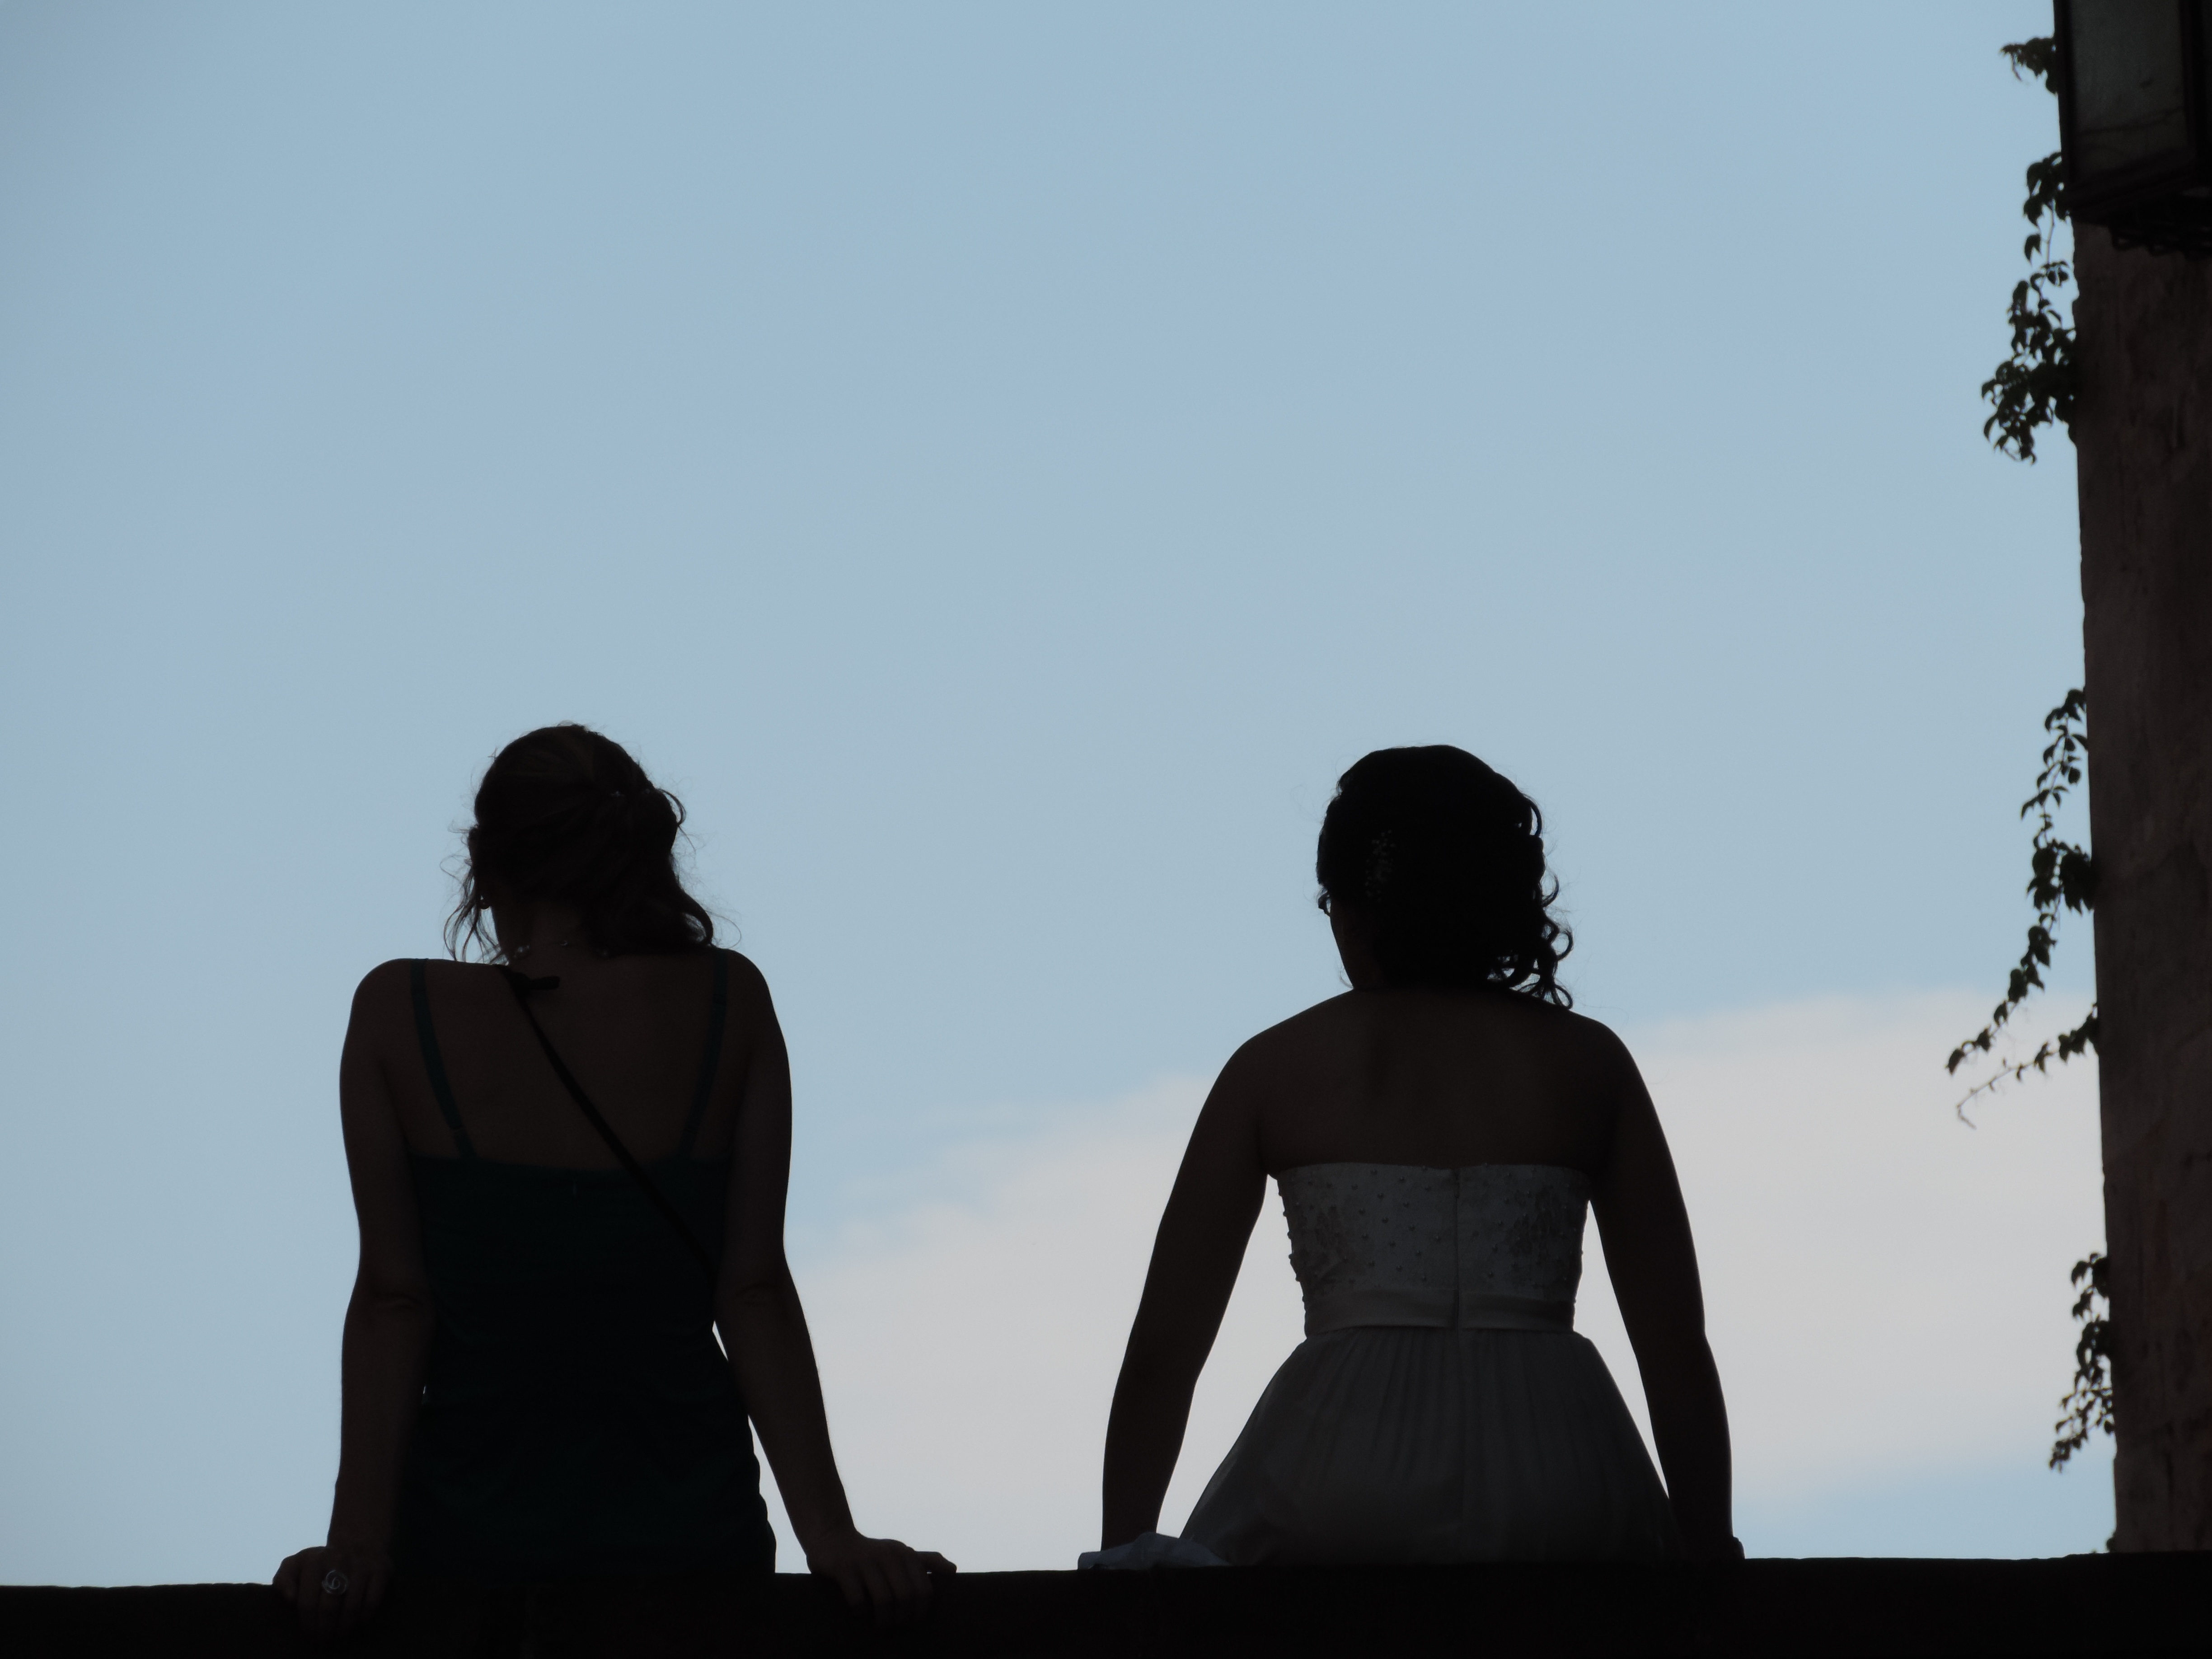
silhouette, sky, shadow, blue, friendship, black, together, friends, photograph, outlook